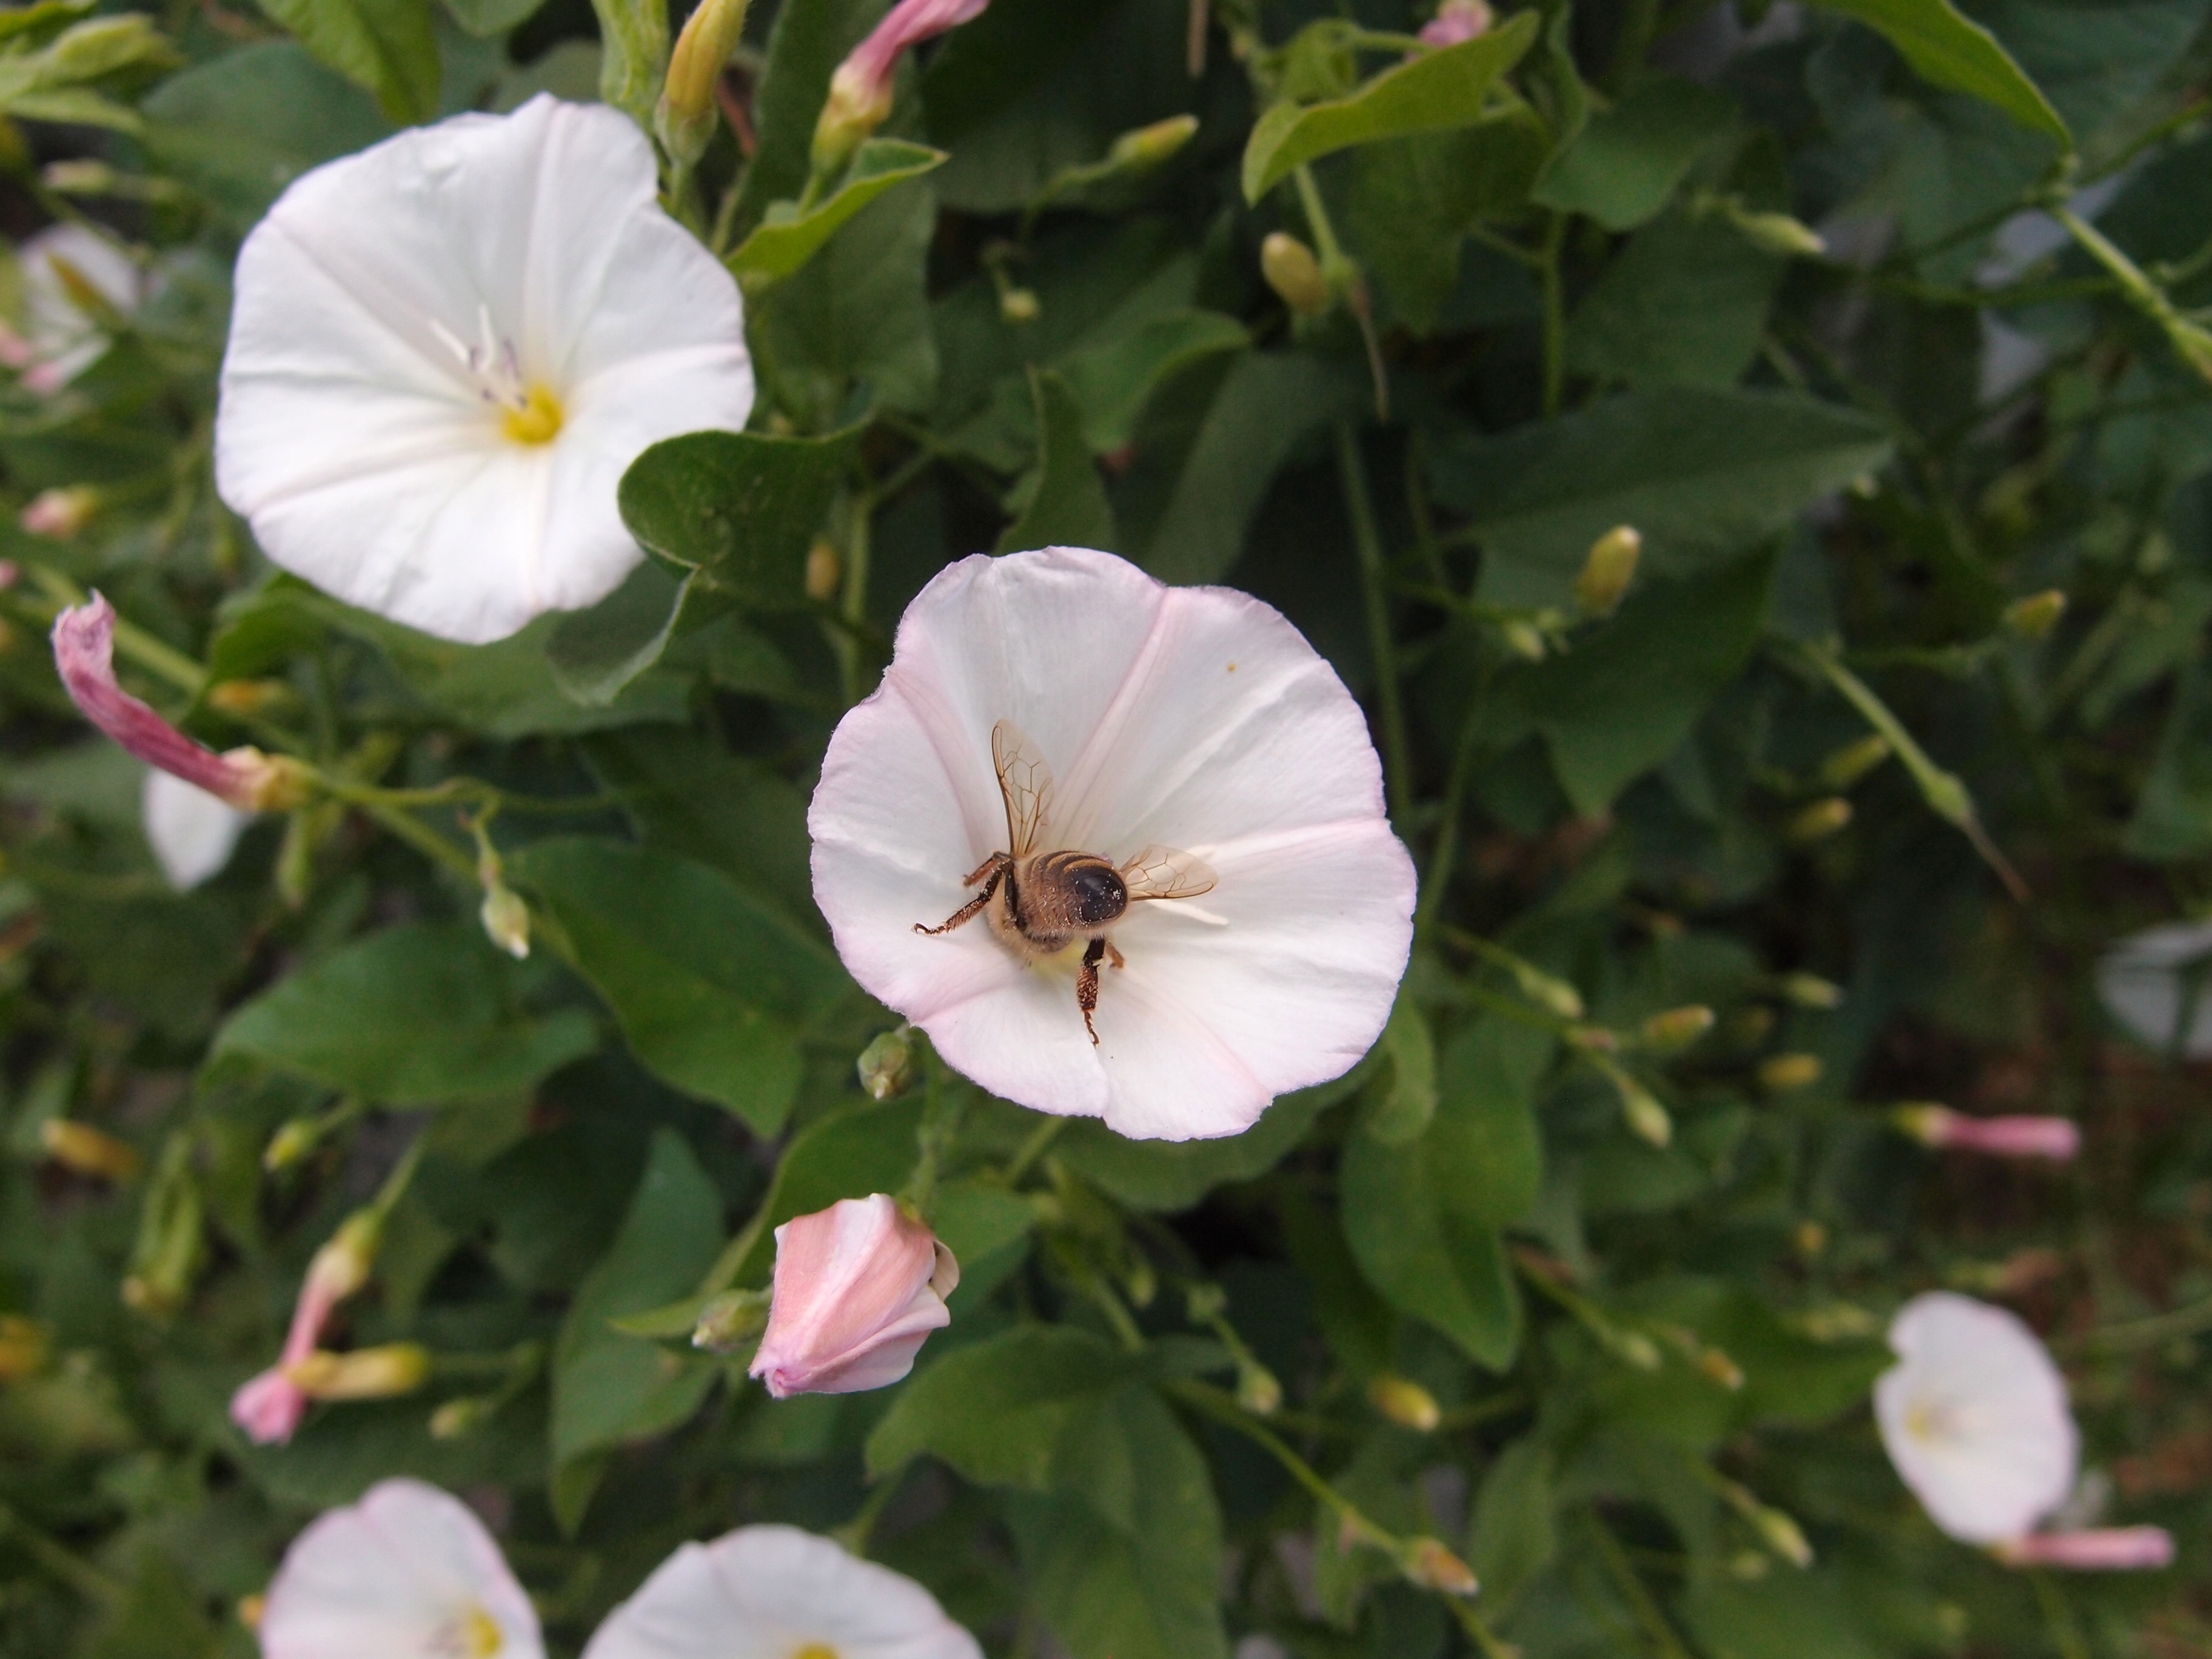
grass, blossom, plant, flower, petal, summer, rose, insect, macro, botany, closeup, flora, wildflower, flowers, wild flowers, bee, insects, morning glory, moonflower, white flowers, summer flowers, flowers of the field, flowering plant, rose family, berezka, annual plant, land plant, morning glory family, pinkladies